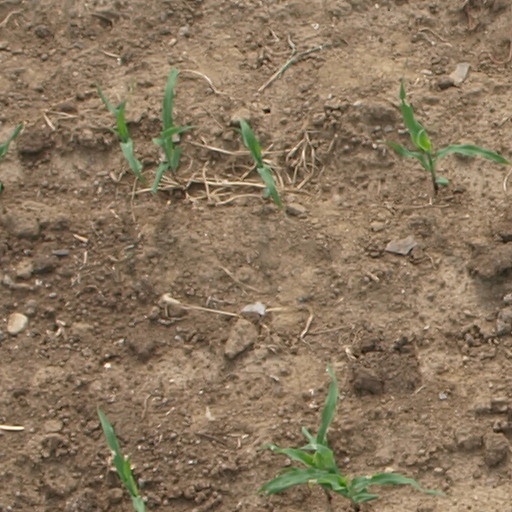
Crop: maize; corn